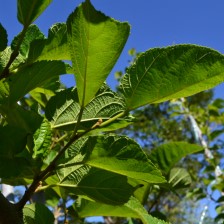
Variety: TaiwanStraberry